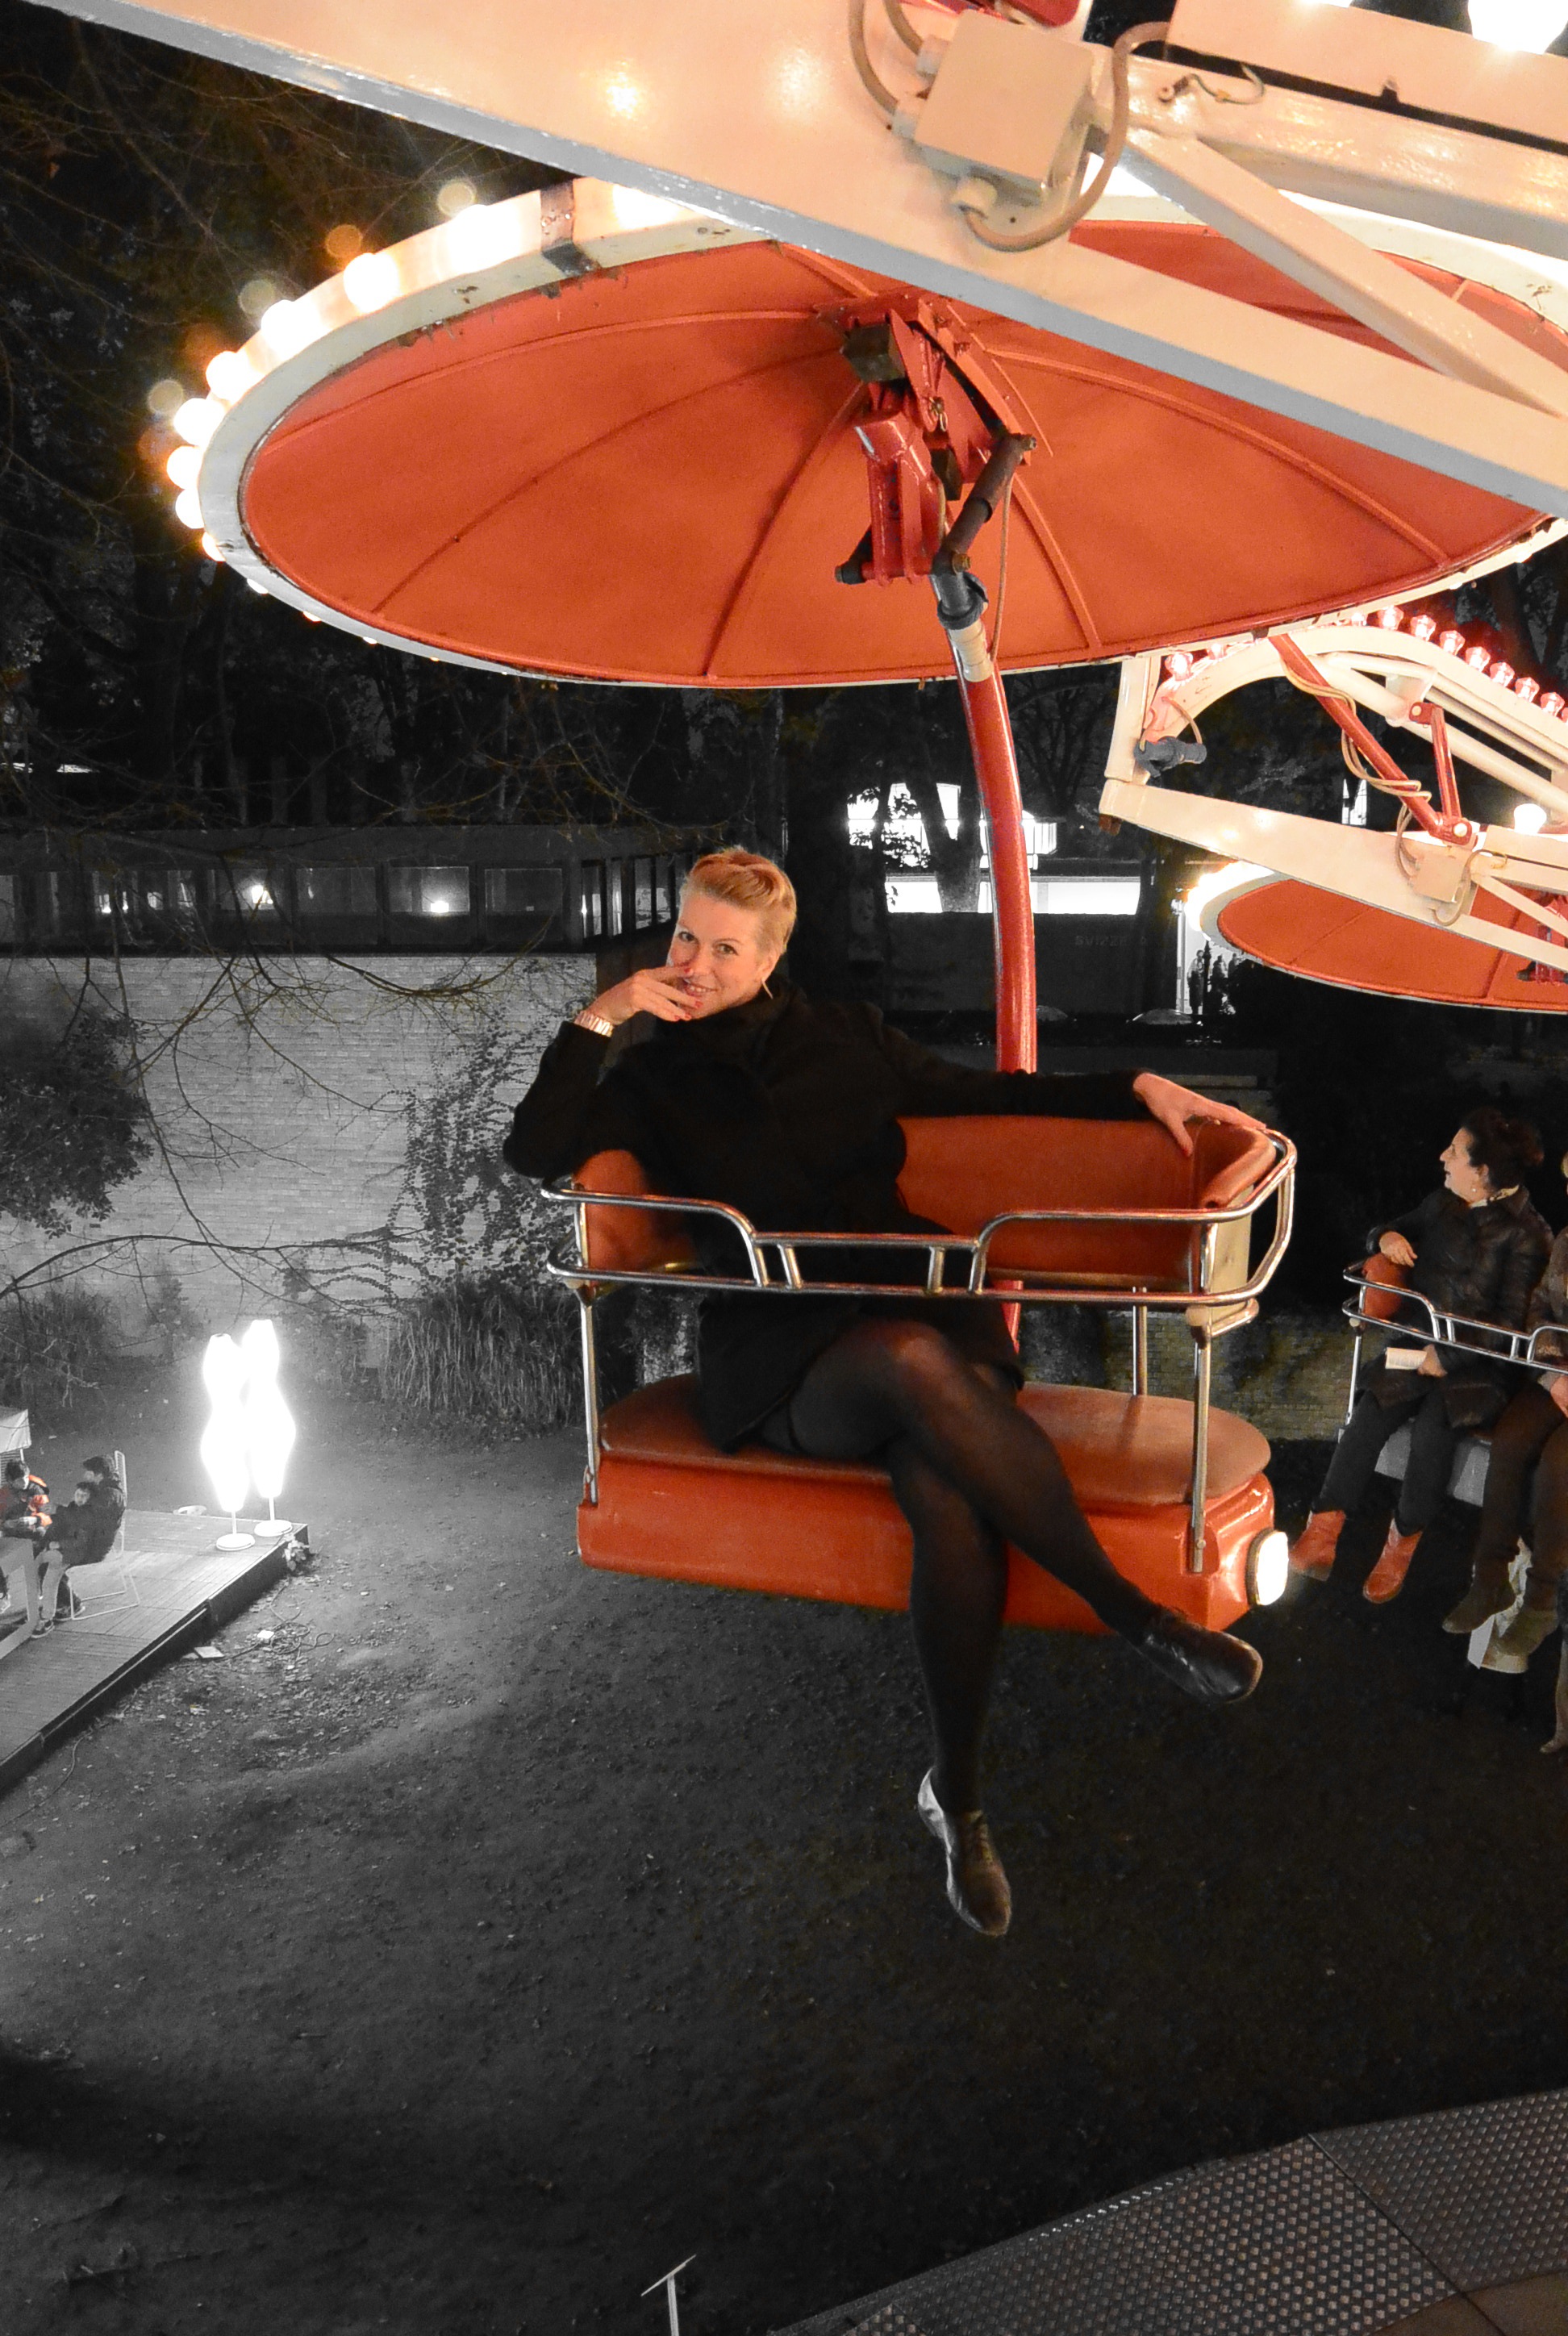
carousel, red, leisure, fun, biennale, lady, theme park, sit, float, fly, turn, circles